Fils Valley Railway

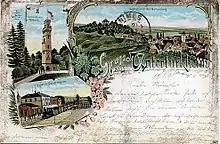
Untertürkheim station in 1898

The Fils Valley Railway was built as part of the first railway line in Württemberg connecting the navigable Neckar in Heilbronn via Stuttgart with the navigable Danube at Ulm, with a further connection from Ulm to Lake Constance.